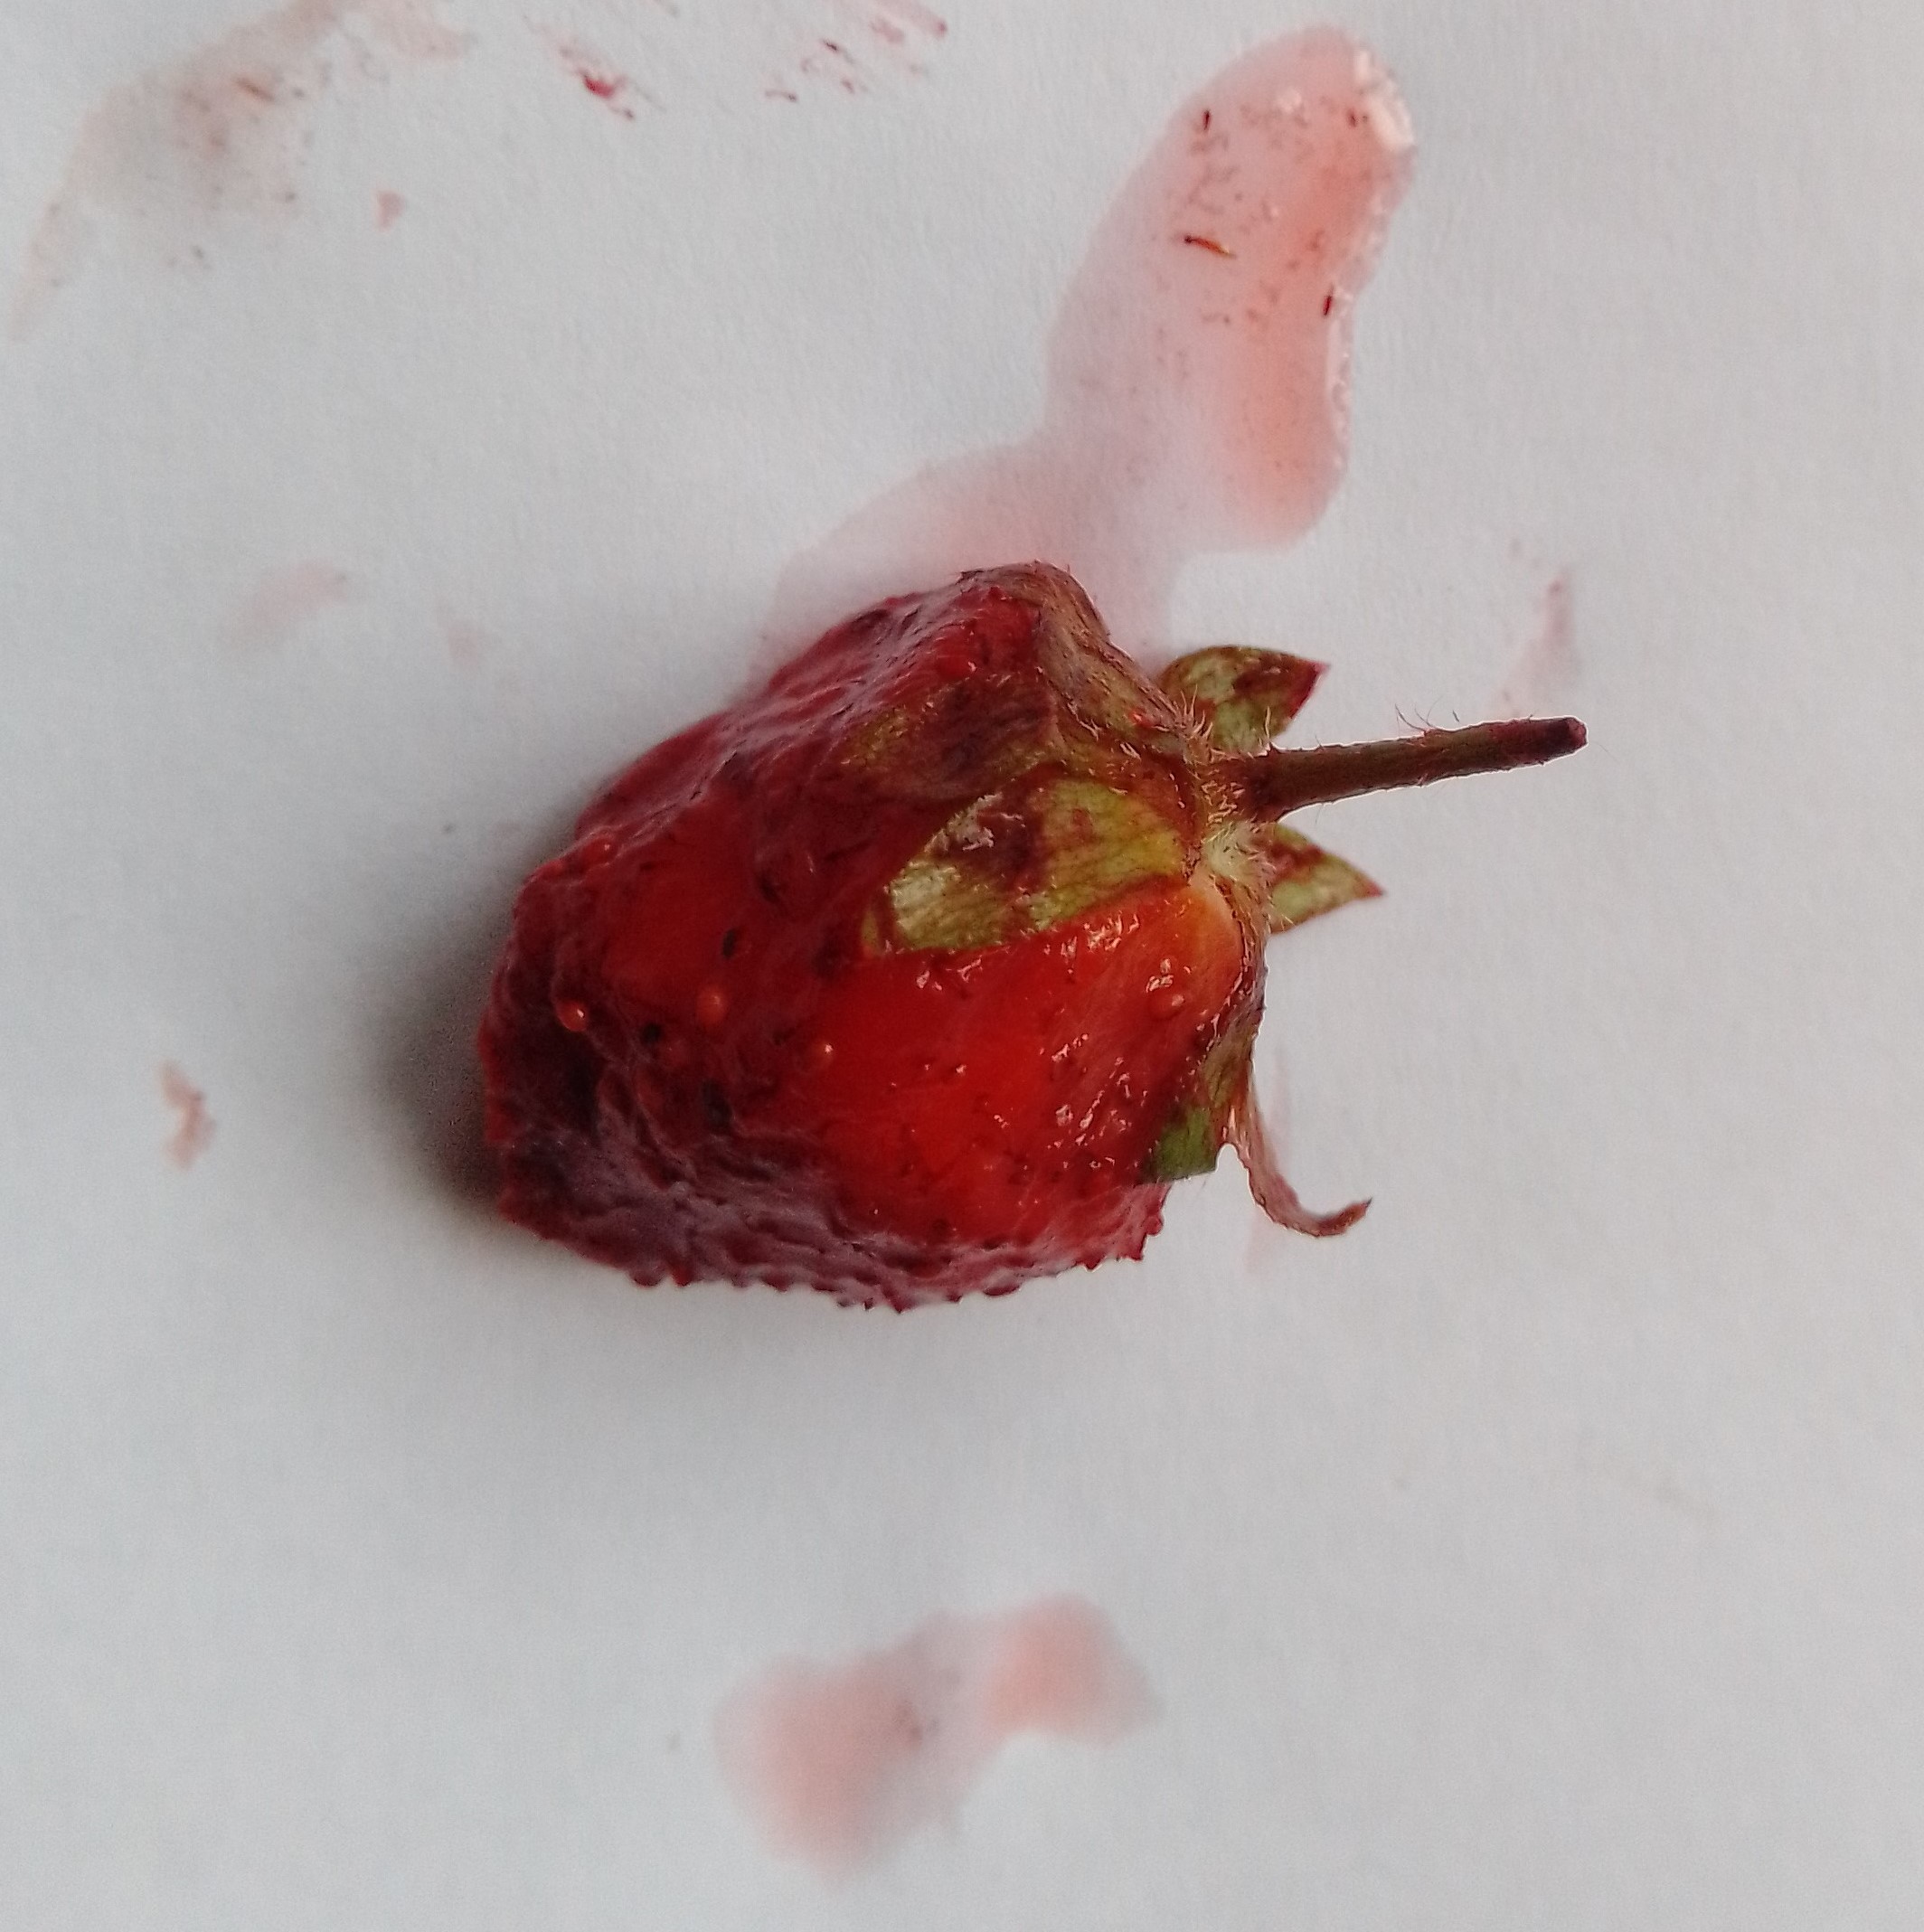
Fruit: strawberry
Condition: rotten